Ted Bundy

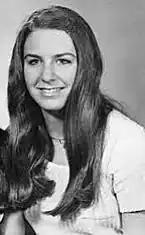
Lynda Ann Healy

Shortly after midnight on January 4, 1974, around the time that he terminated his relationship with Edwards, Bundy entered the basement apartment of 18-year-old Karen Sparks (often identified as "Joni Lenz," "Mary Adams" and "Terri Caldwell" in Bundy literature), a dancer and student at UW in Seattle's University District. After bludgeoning Sparks with a metal rod from her bed frame, he sexually assaulted her with the same rod causing extensive internal injuries and rupturing her bladder. Sparks remained unconscious in the hospital for ten days and although she survived, she was left with permanent brain damage with significant loss to her vision and hearing. In the early morning hours of February 1, Bundy broke into the basement room of 21-year-old Lynda Ann Healy, a UW undergraduate who broadcast morning radio weather reports for skiers. He beat her unconscious, dressed her in blue jeans, a white blouse and boots, and carried her away. He later stated that he drove Healy to a secluded area, where he raped and murdered her before dumping her body.